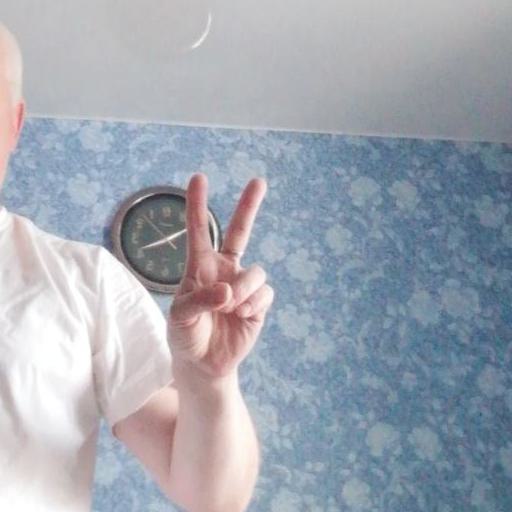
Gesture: peace